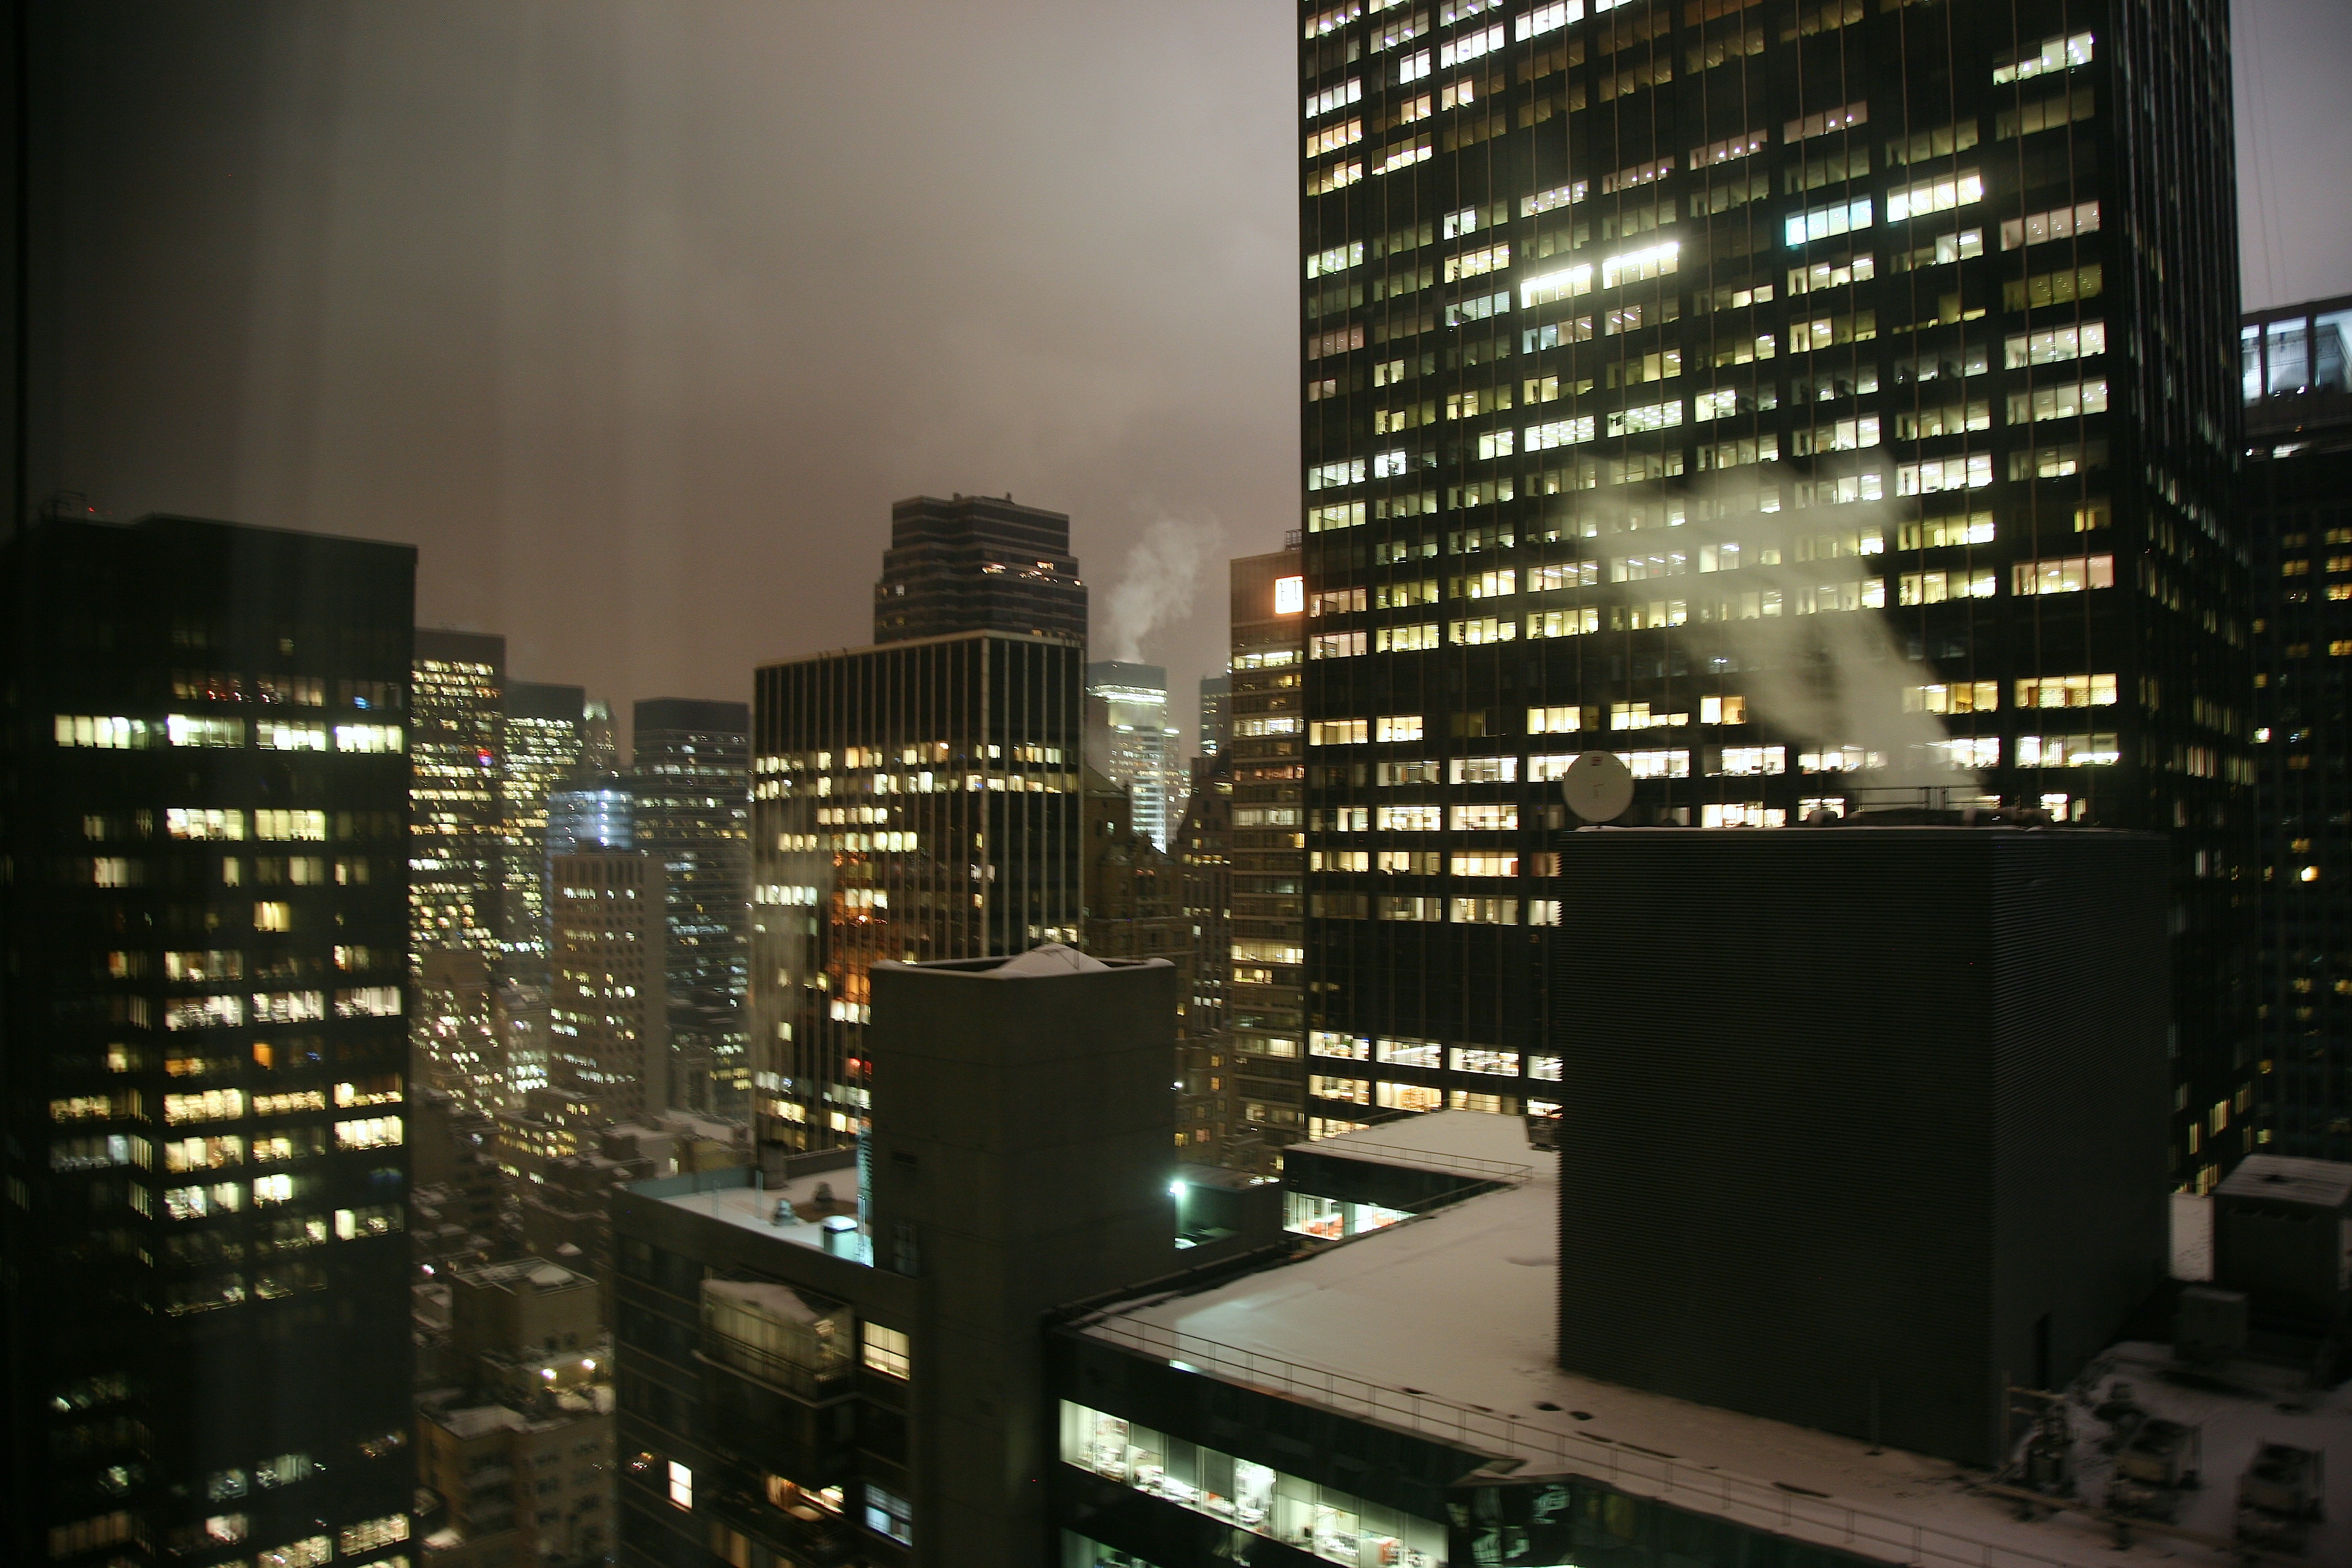
light, skyline, night, city, skyscraper, cityscape, downtown, reflection, nyc, tower block, newyork, hotel, newyorkcity, ny, metropolis, midtownwest, parkermeridien, parkermeridienhotel, urban area, human settlement, metropolitan area